Classical antiquity

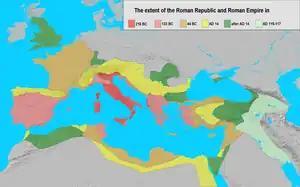
The extent of the Roman Republic and Roman Empire in 218 BC (dark red), 133 BC (light red), 44 BC (orange), 14 AD (yellow), after 14 AD (green), and maximum extension under Trajan 117 (light green).

The Republican period of Ancient Rome began with the overthrow of the Monarchy c. 509 BC and lasted more than 450 years until its subversion through a series of civil wars, into the Principate form of government and the Imperial period. During the half millennium of the Republic, Rome increased from a regional power of the Latium to the dominant force in Italy and beyond. The unification of Italy by the Romans was a gradual process, brought about by a series of conflicts of the 4th and 3rd centuries, the Samnite Wars, Latin War, and Pyrrhic War. Roman victory in the Punic Wars and Macedonian Wars established Rome as a super-regional power by the 2nd century BC, followed by the acquisition of Greece and Asia Minor. This tremendous increase of power was accompanied by economic instability and social unrest, resulting in the Catiline conspiracy, the Social War and the First Triumvirate, and finally the transformation to the Roman Empire during the latter half of the 1st century BC.